Hypermarket

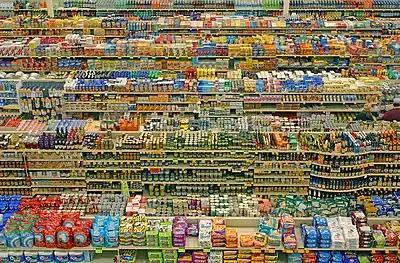
Packaged food aisles at a Fred Meyer hypermarket in Portland, Oregon

Until the 1980s, large stores combining food and non-food items were unusual in the United States, although early predecessors existed since the first half of the 20th century. The term "hypermarket" itself is still rarely used in the US.